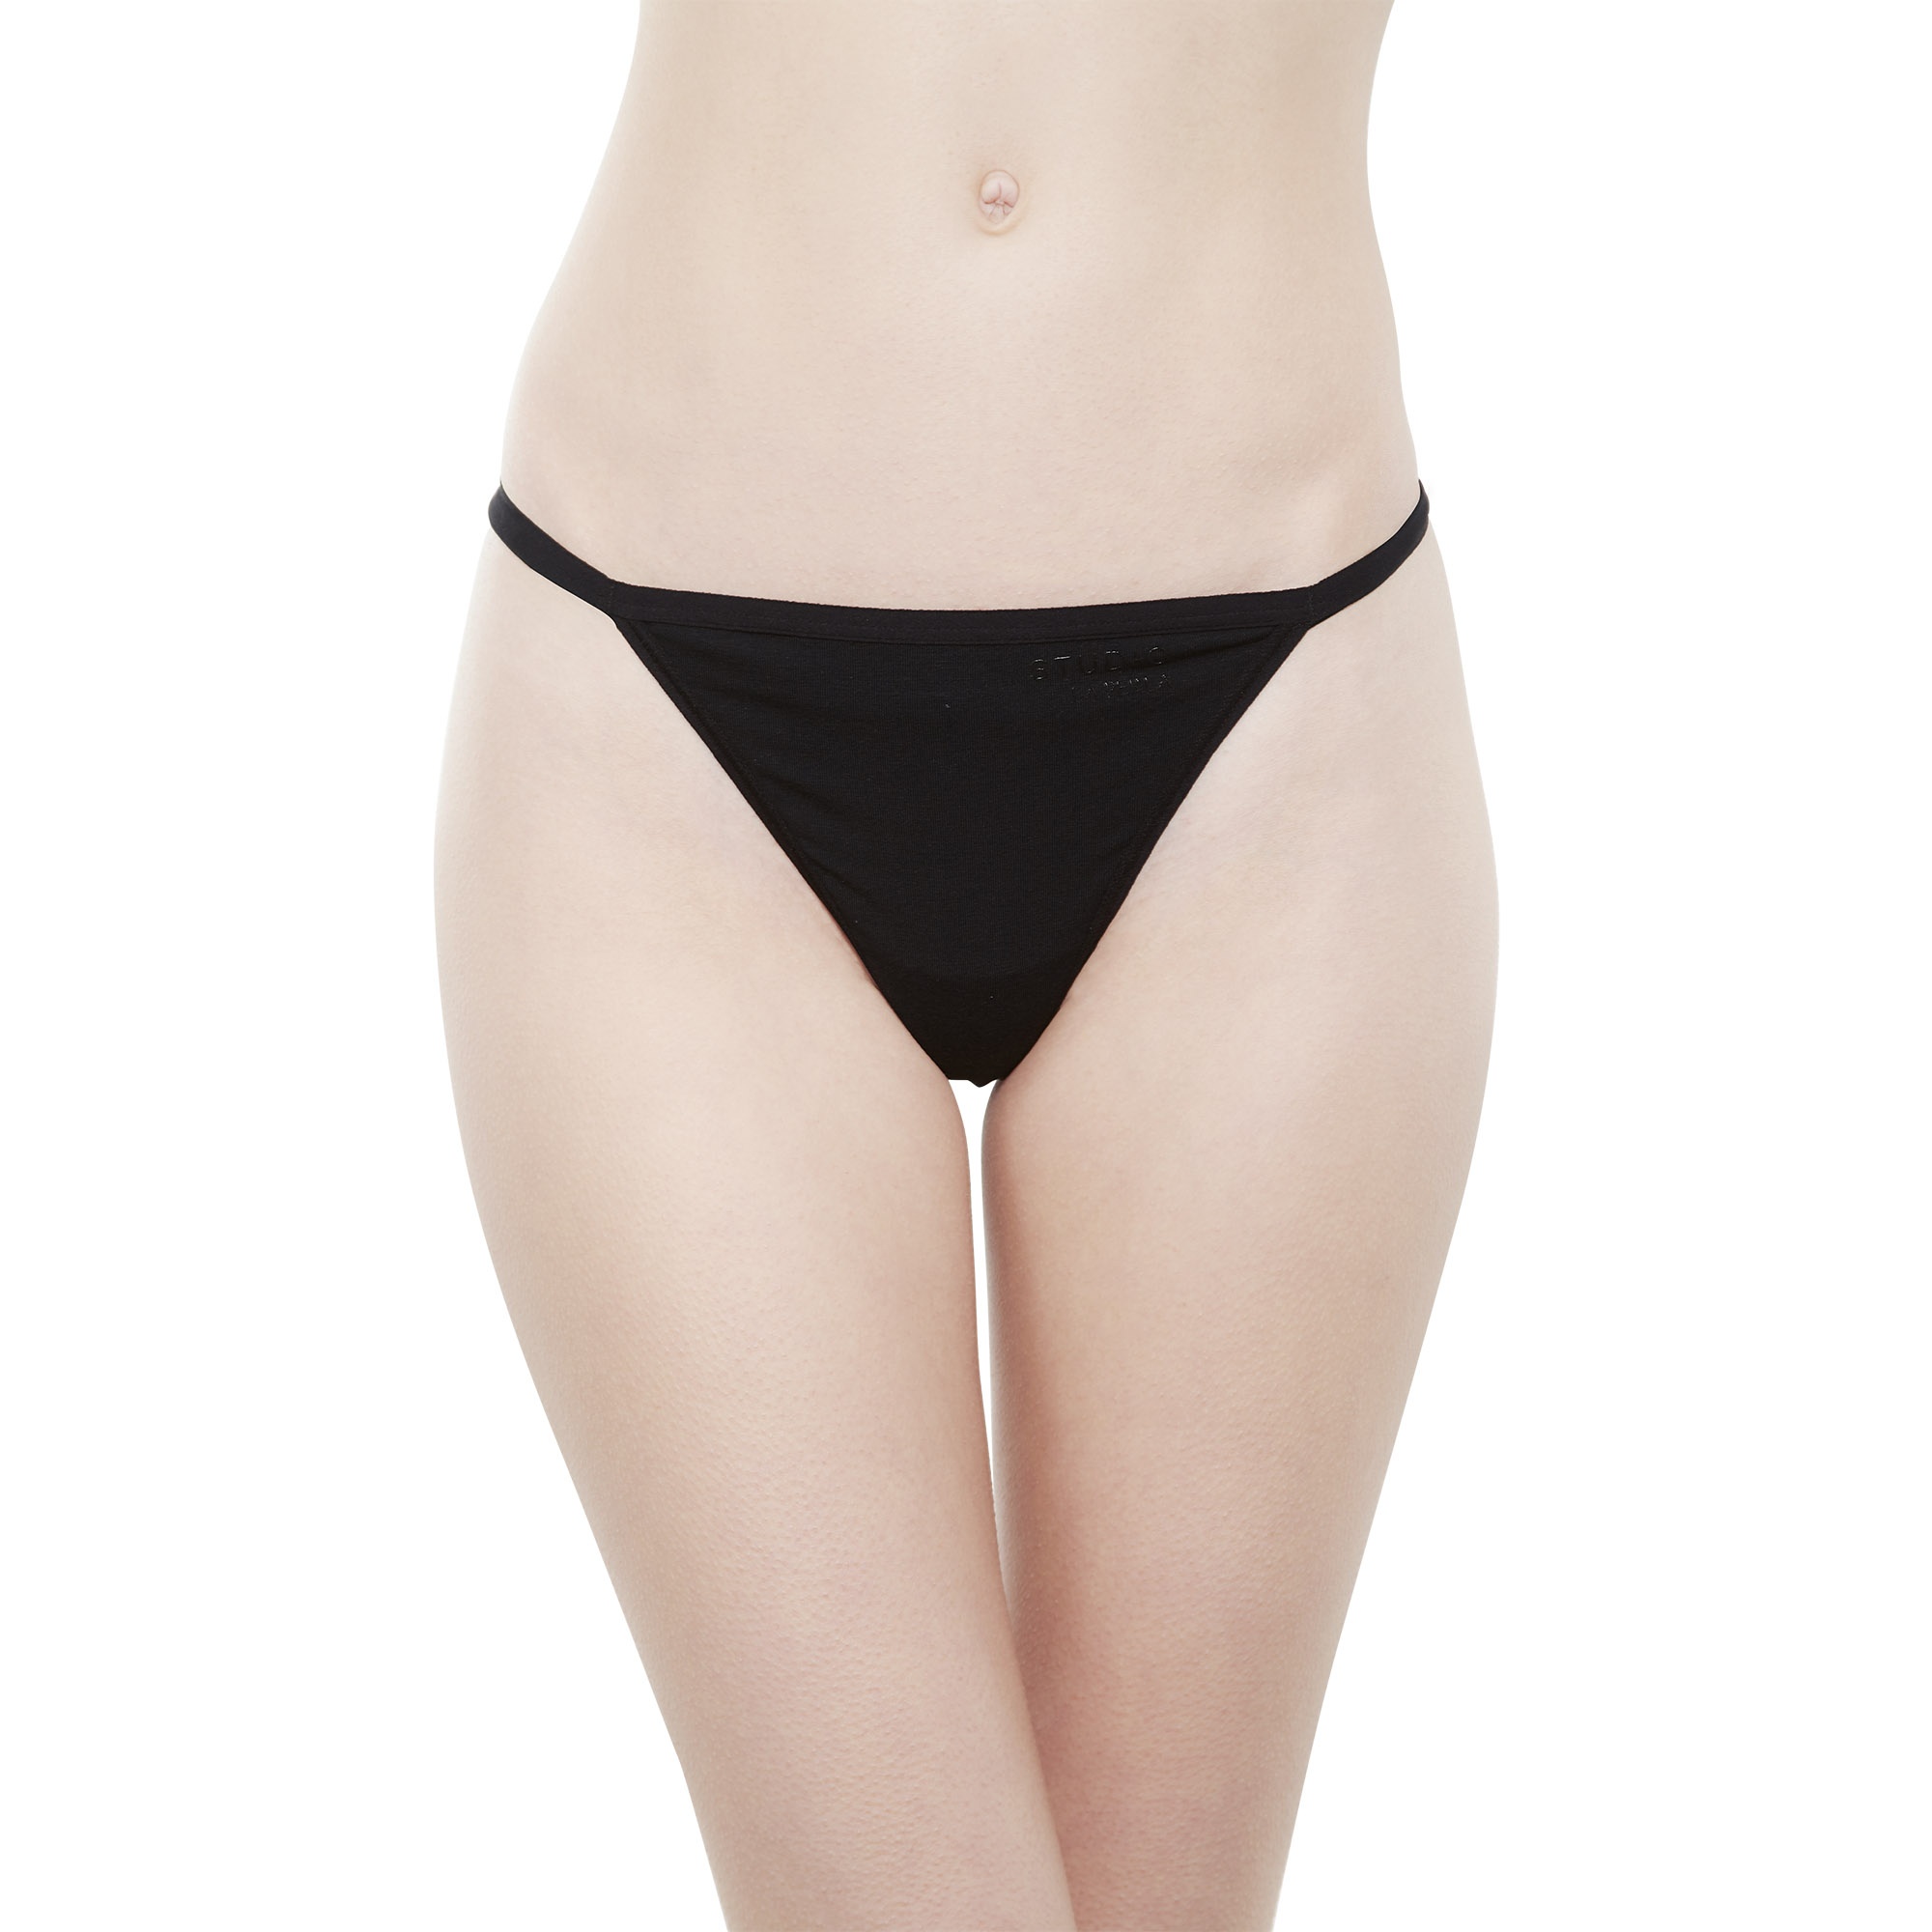
La Perla Clara Black G-String Womens Style : 0016843-0002
La Perla Clara Black G-String Womens Style : 0016843-0002
Brand: La Perla
Category: Apparel & Accessories > Clothing > Lingerie > Women's Underpants > G-Strings